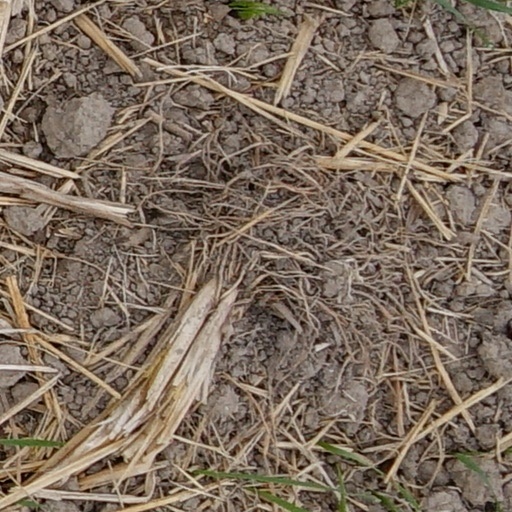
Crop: wheat